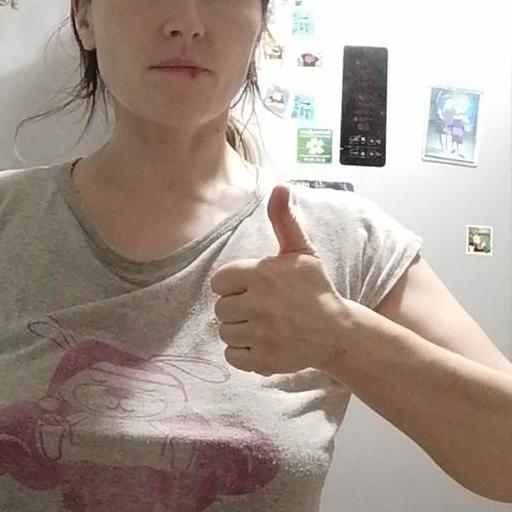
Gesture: like